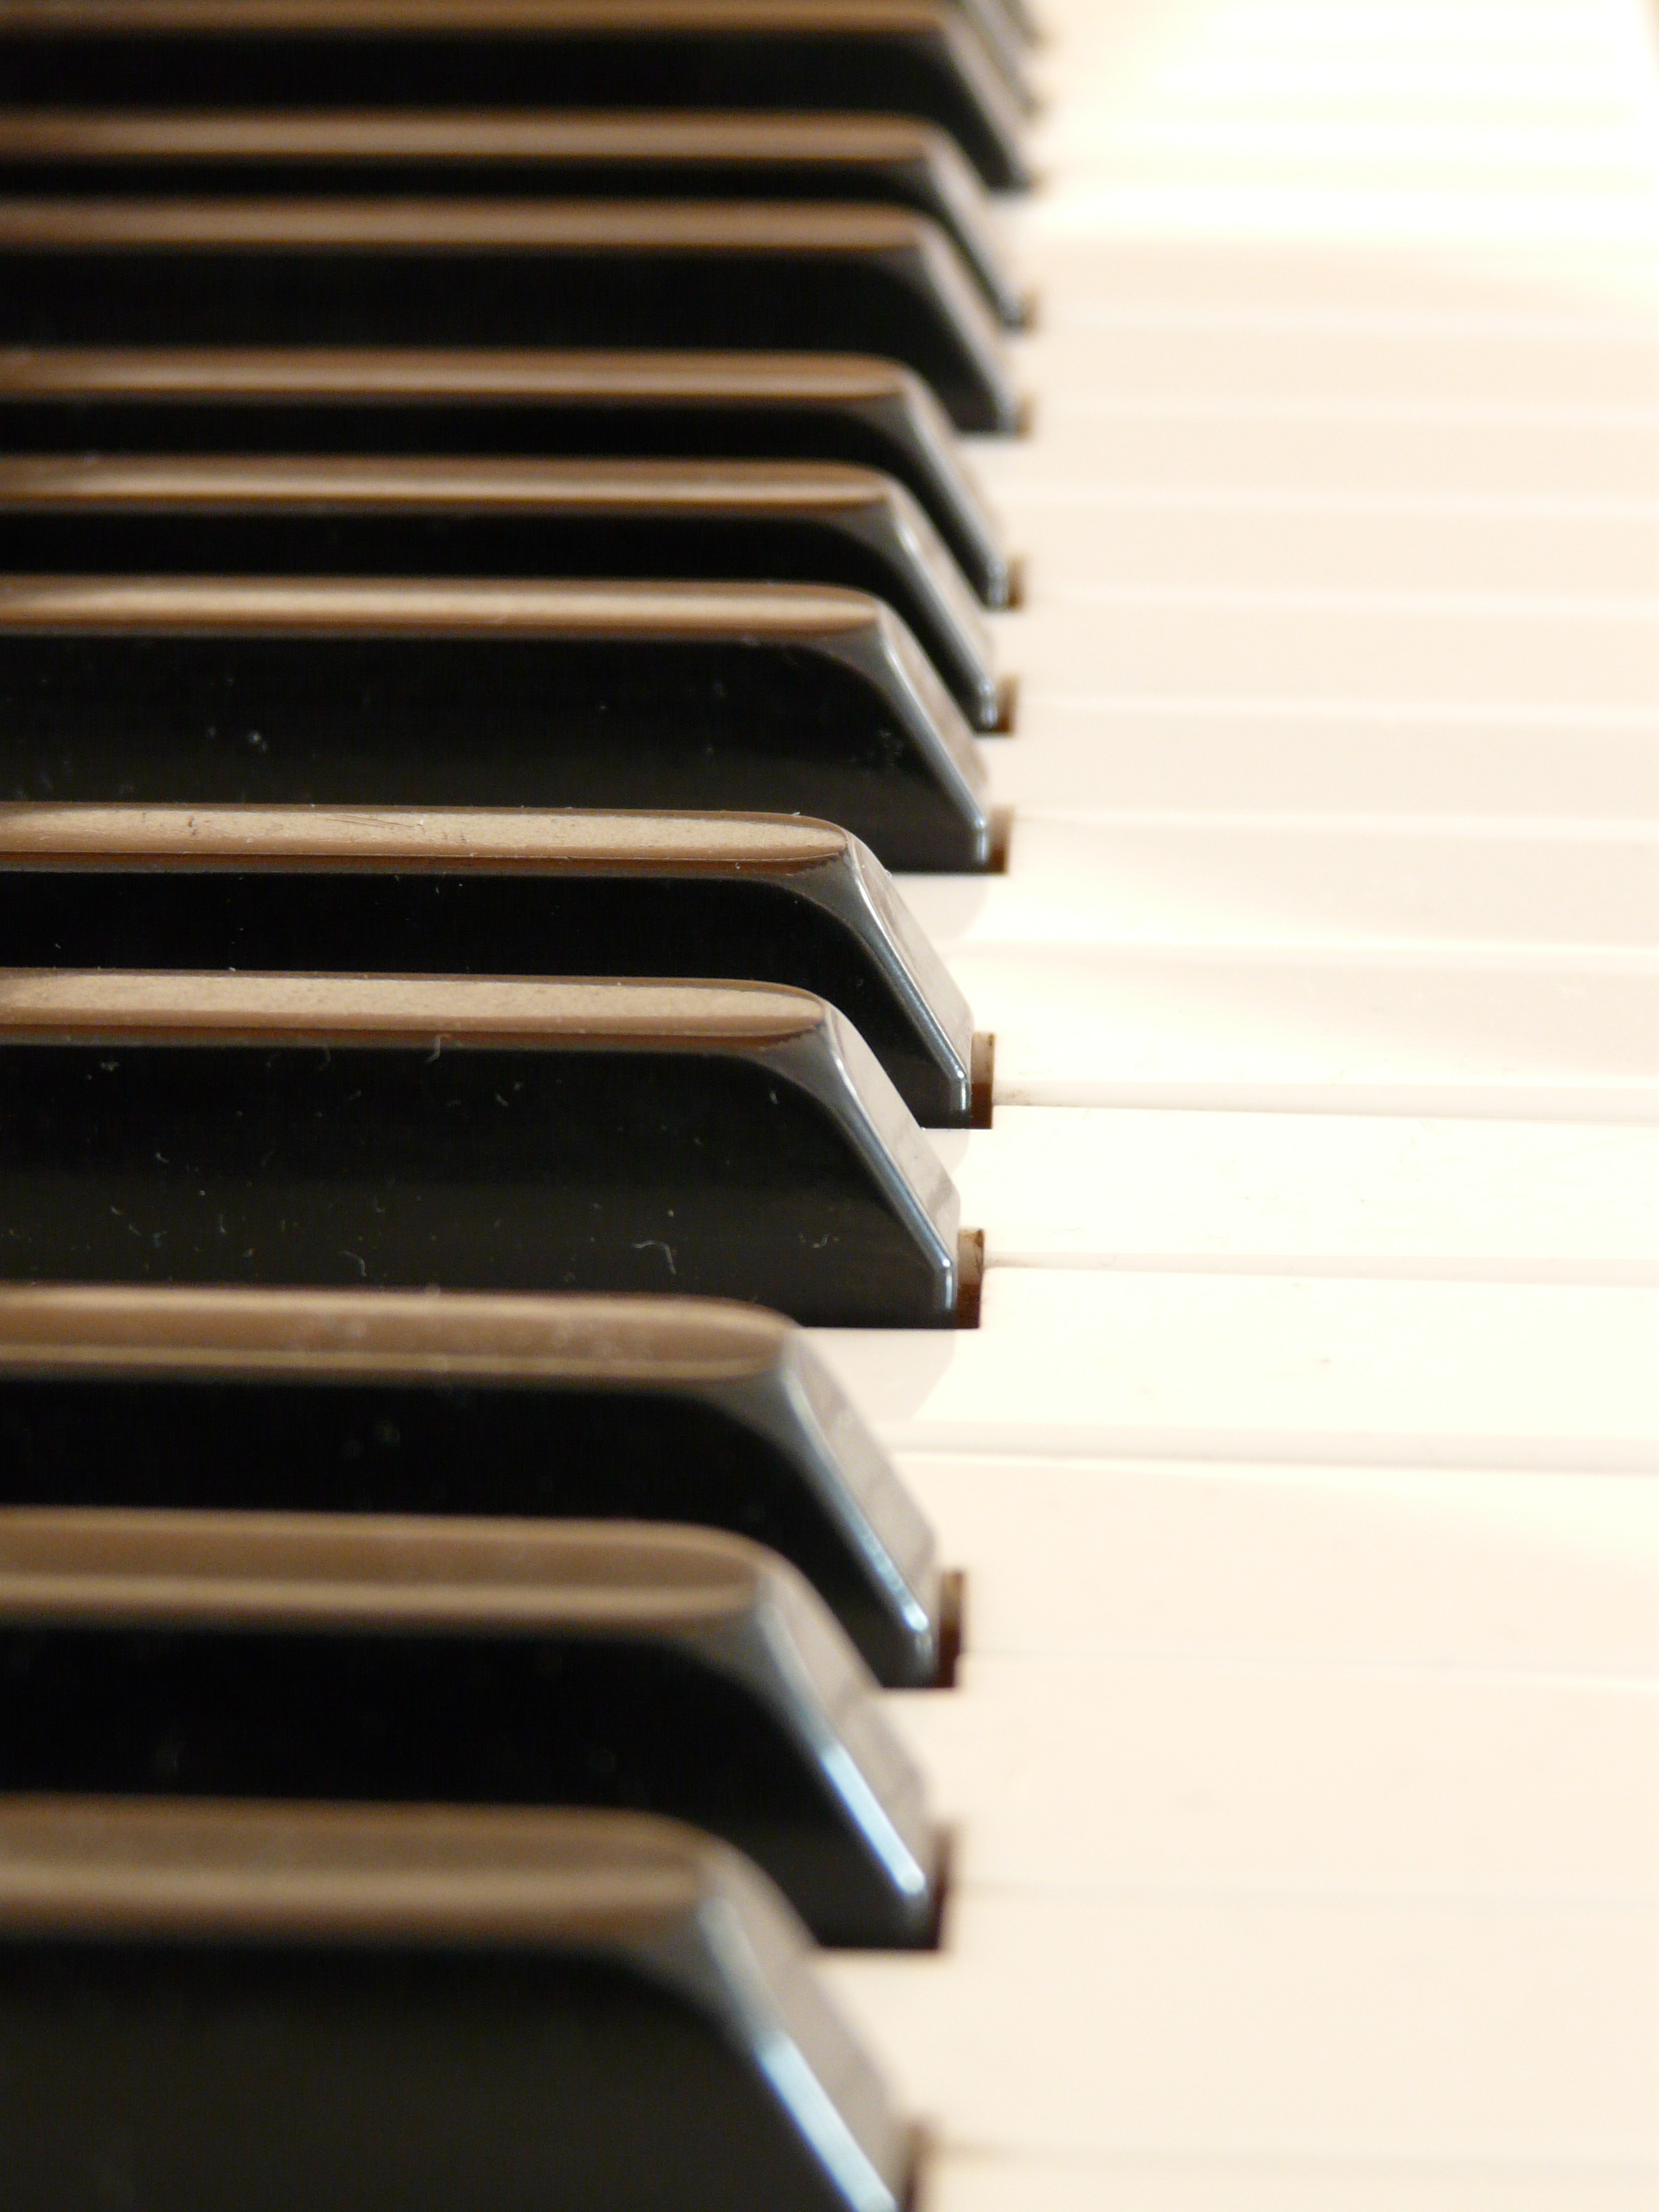
music, keyboard, technology, white, guitar, line, piano, black, musical instrument, close up, sound, play piano, piano keyboard, piano keys, string instrument, electronic device, musical keyboard, computer component, fortepiano